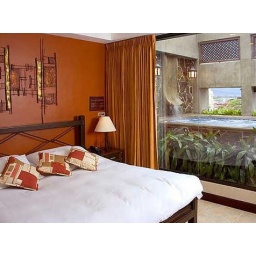
like the pleated floor length curtains and the cool piece over the bed